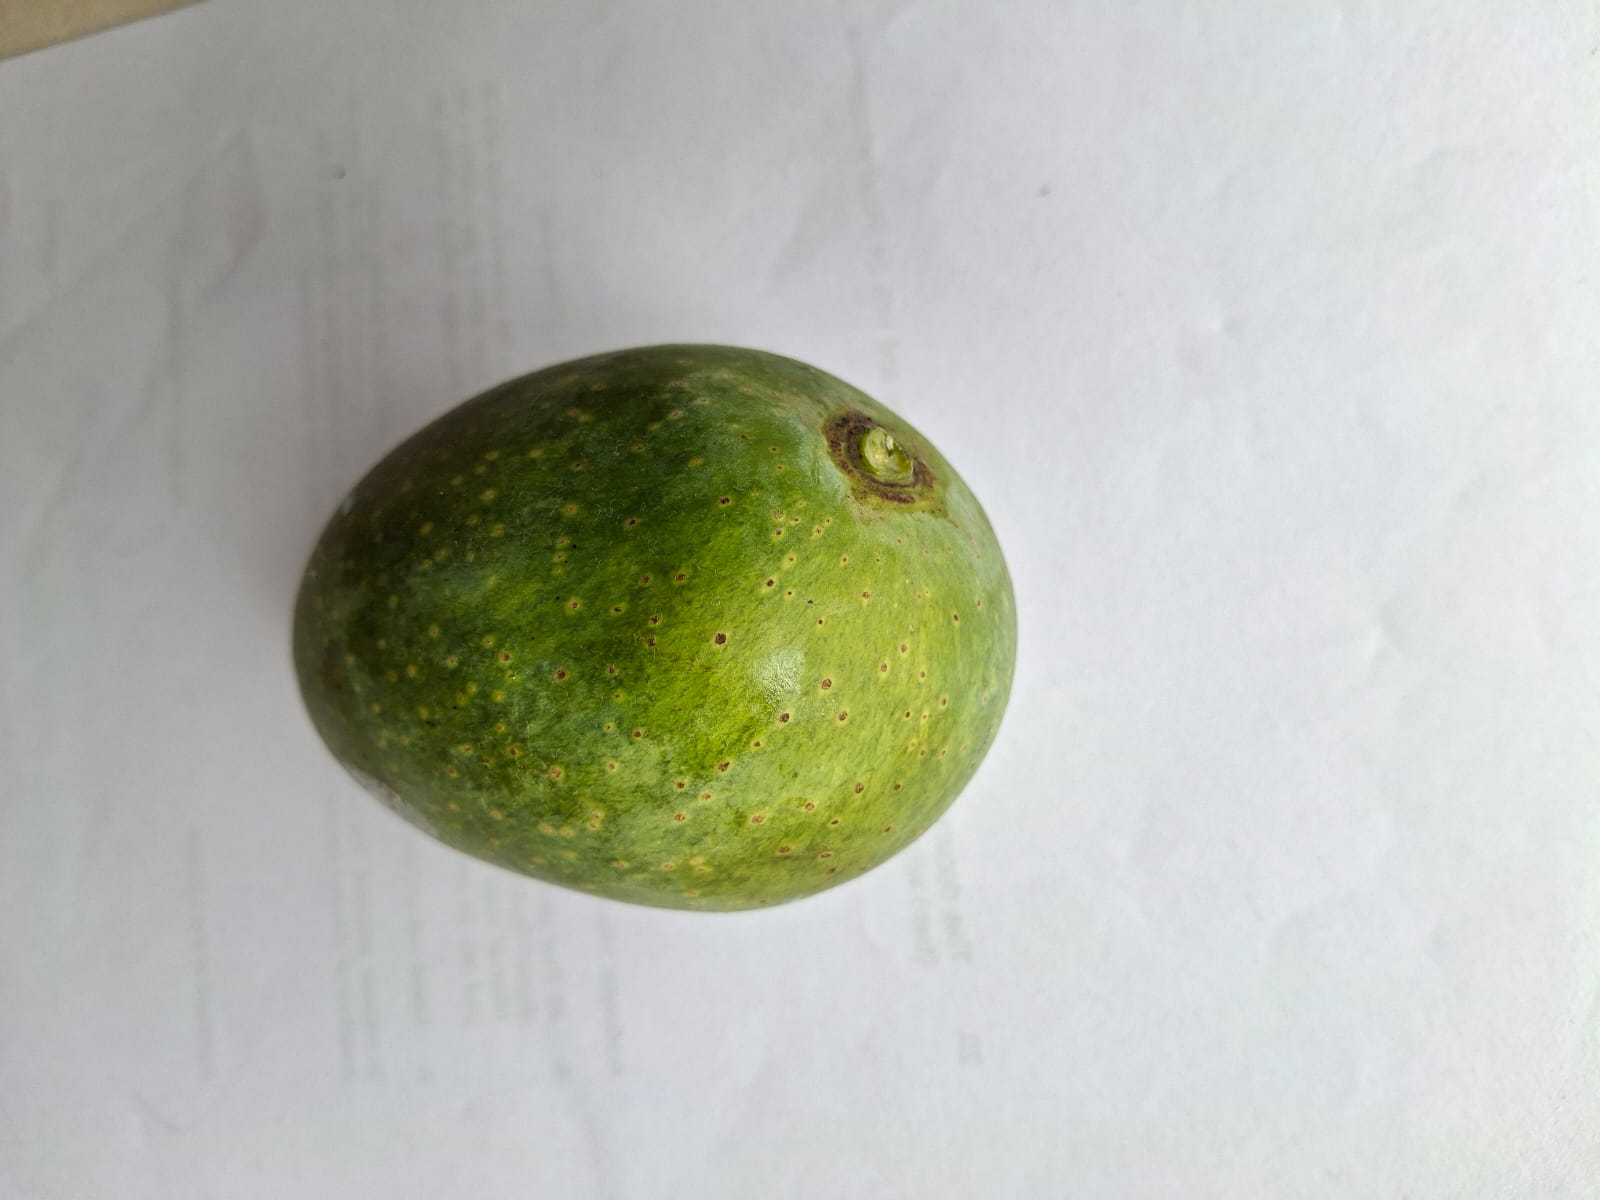
Mango variety: GopalBhog